Jo Anne B. Barnhart

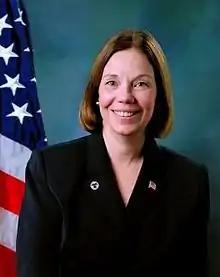
Official portrait, 2001

Jo Anne Bryant Barnhart (born January 1, 1950) was the 14th commissioner of the Social Security Administration, filling a six-year term of office that ran through January 19, 2007.